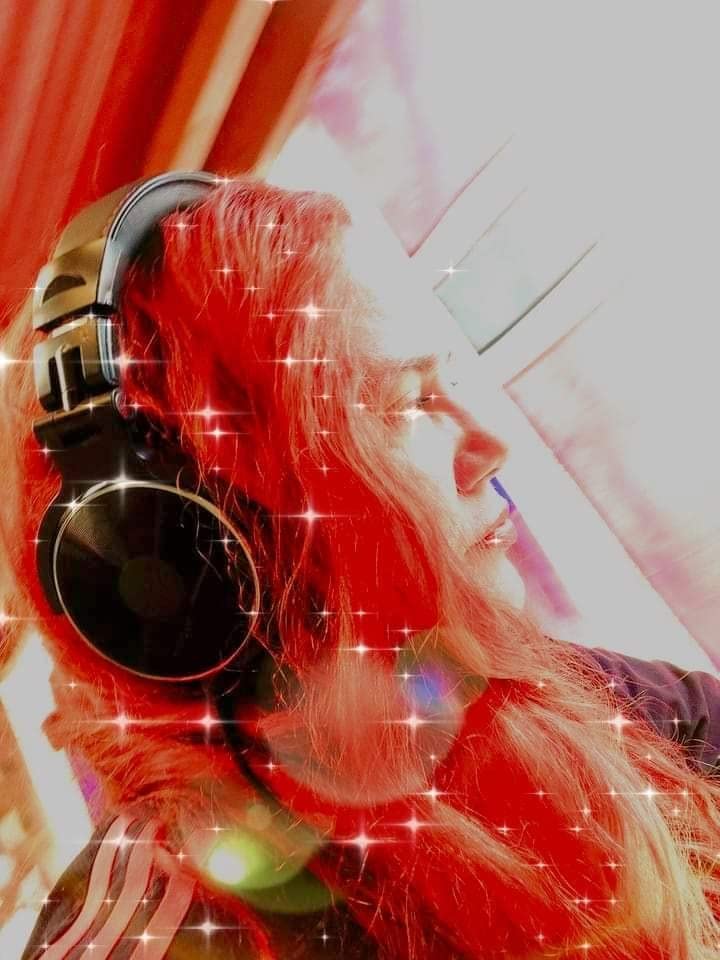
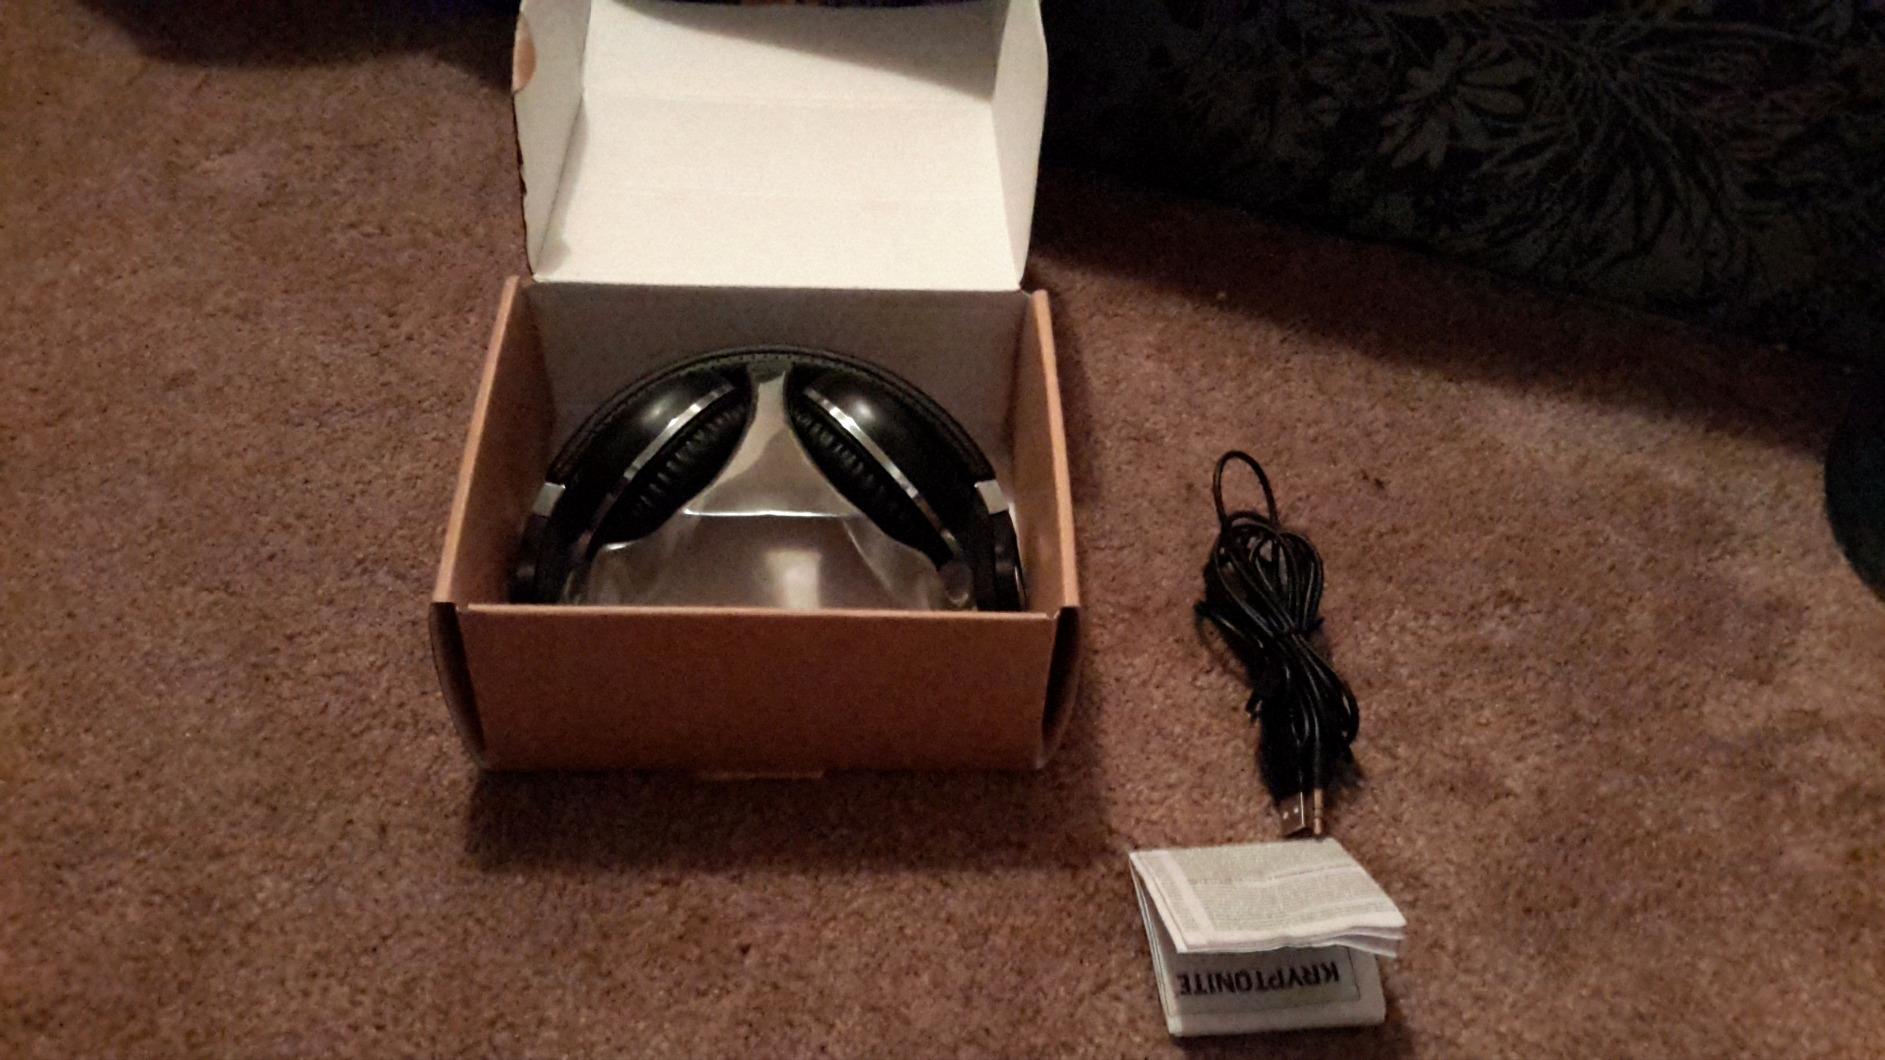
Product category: headphones
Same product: no